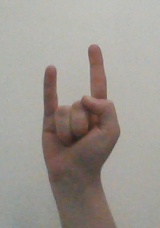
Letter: la